Calais

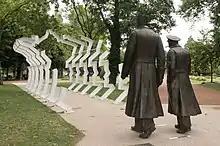
Monument to Charles de Gaulle and Winston Churchill in Calais

Calais remained an important maritime city and smuggling centre throughout the 17th century. However, during the next century, the port of Calais began to stagnate gradually, as the nearby ports of Boulogne and Dunkirk began to rise and compete.